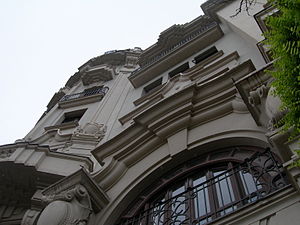
Foggia / Henvisninger
Foggia
Foggia er en af de største byer i den sydlige del af Italien med 151.975 indbyggere. Byen er hovedstad i regionen Apulien.